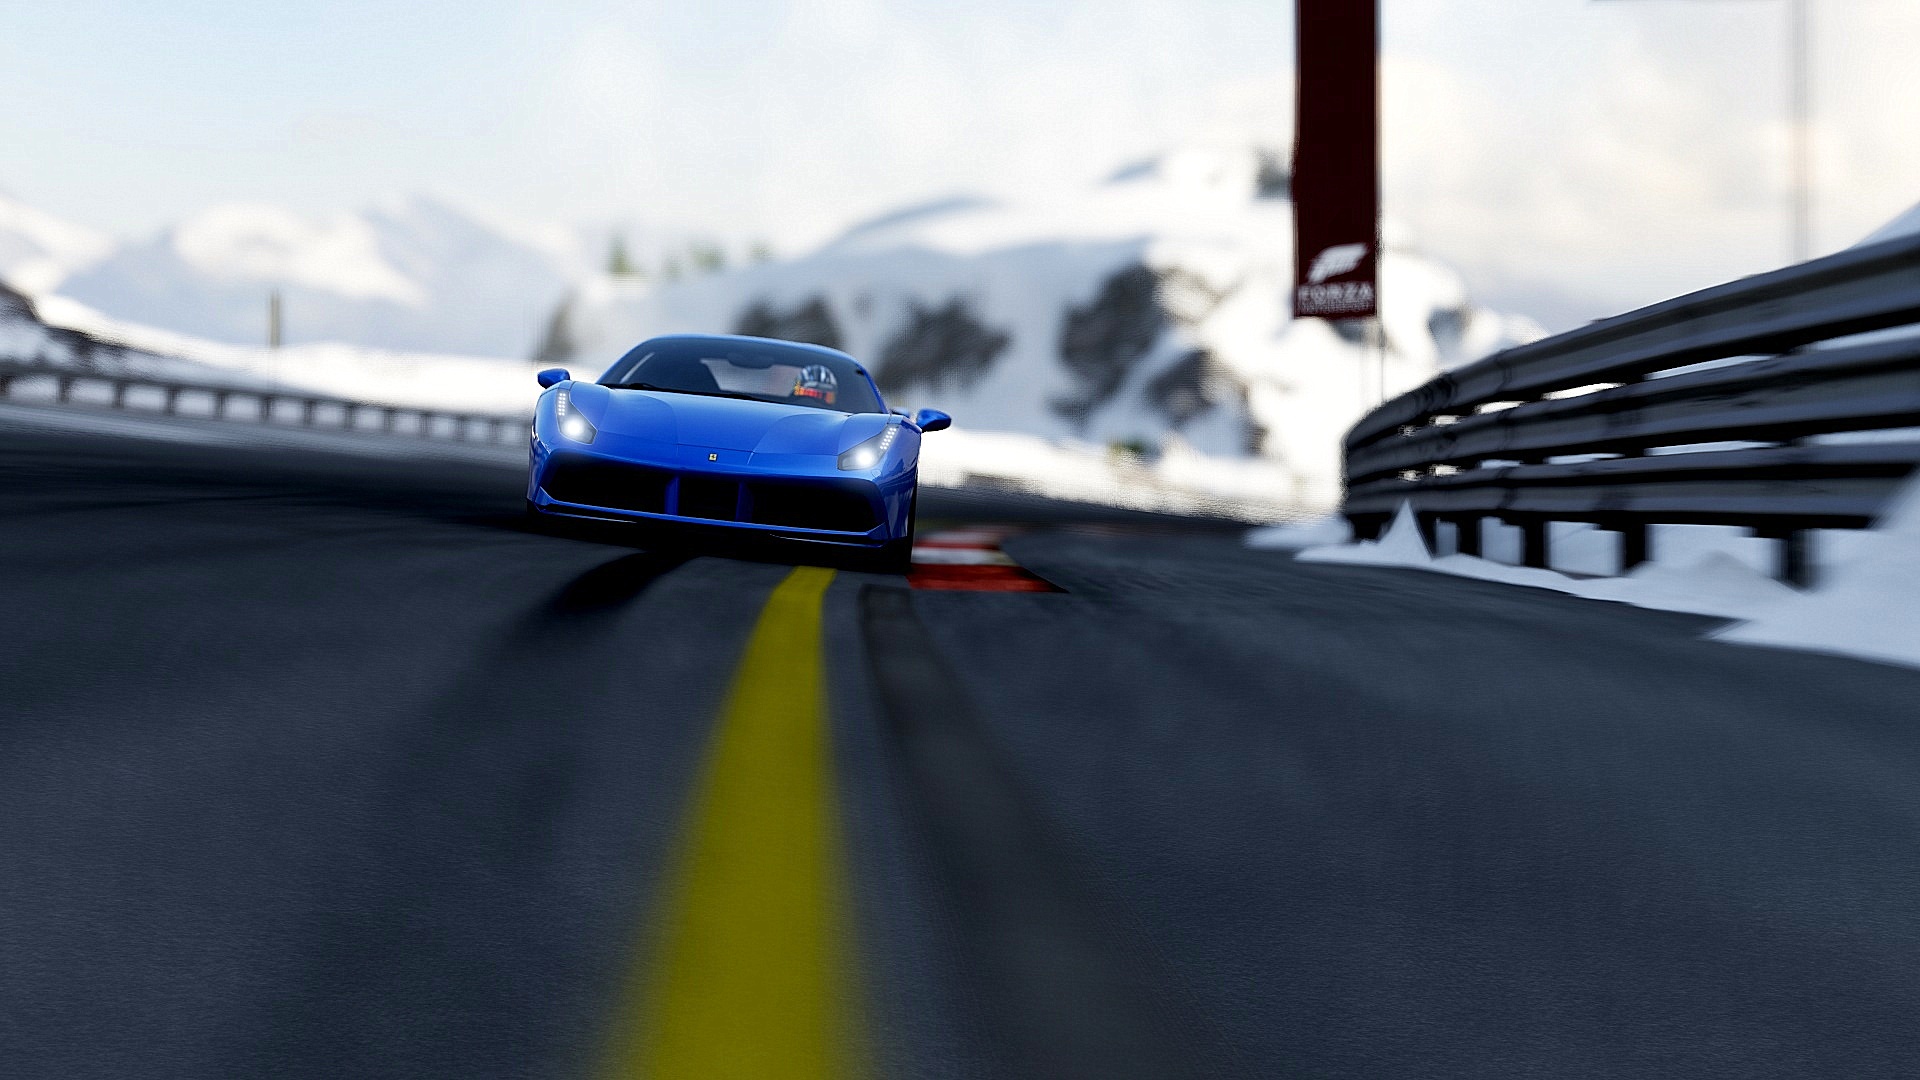
car, driving, vehicle, sports car, supercar, race track, land vehicle, automobile make, automotive design, luxury vehicle